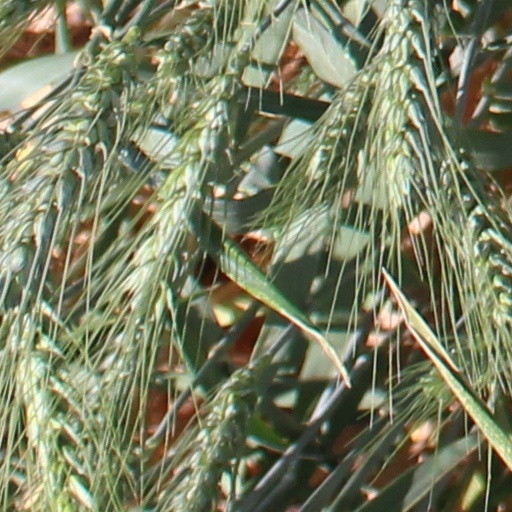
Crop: wheat